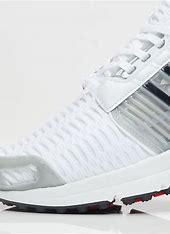
Brand: Adidas
Model: Climacool 1